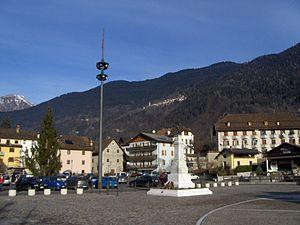
Le val Degano ou Canal de Gorto est une des sept vallées de la Carnia. Avec une direction nord-sud il est traversé par le torrent Degano, qui naît à Forni Avoltri pour se jeter dans le Tagliamento entre Enemonzo et Villa Santina.
Rigolato est une commune italienne de la province d'Udine dans la région Frioul-Vénétie Julienne en Italie.